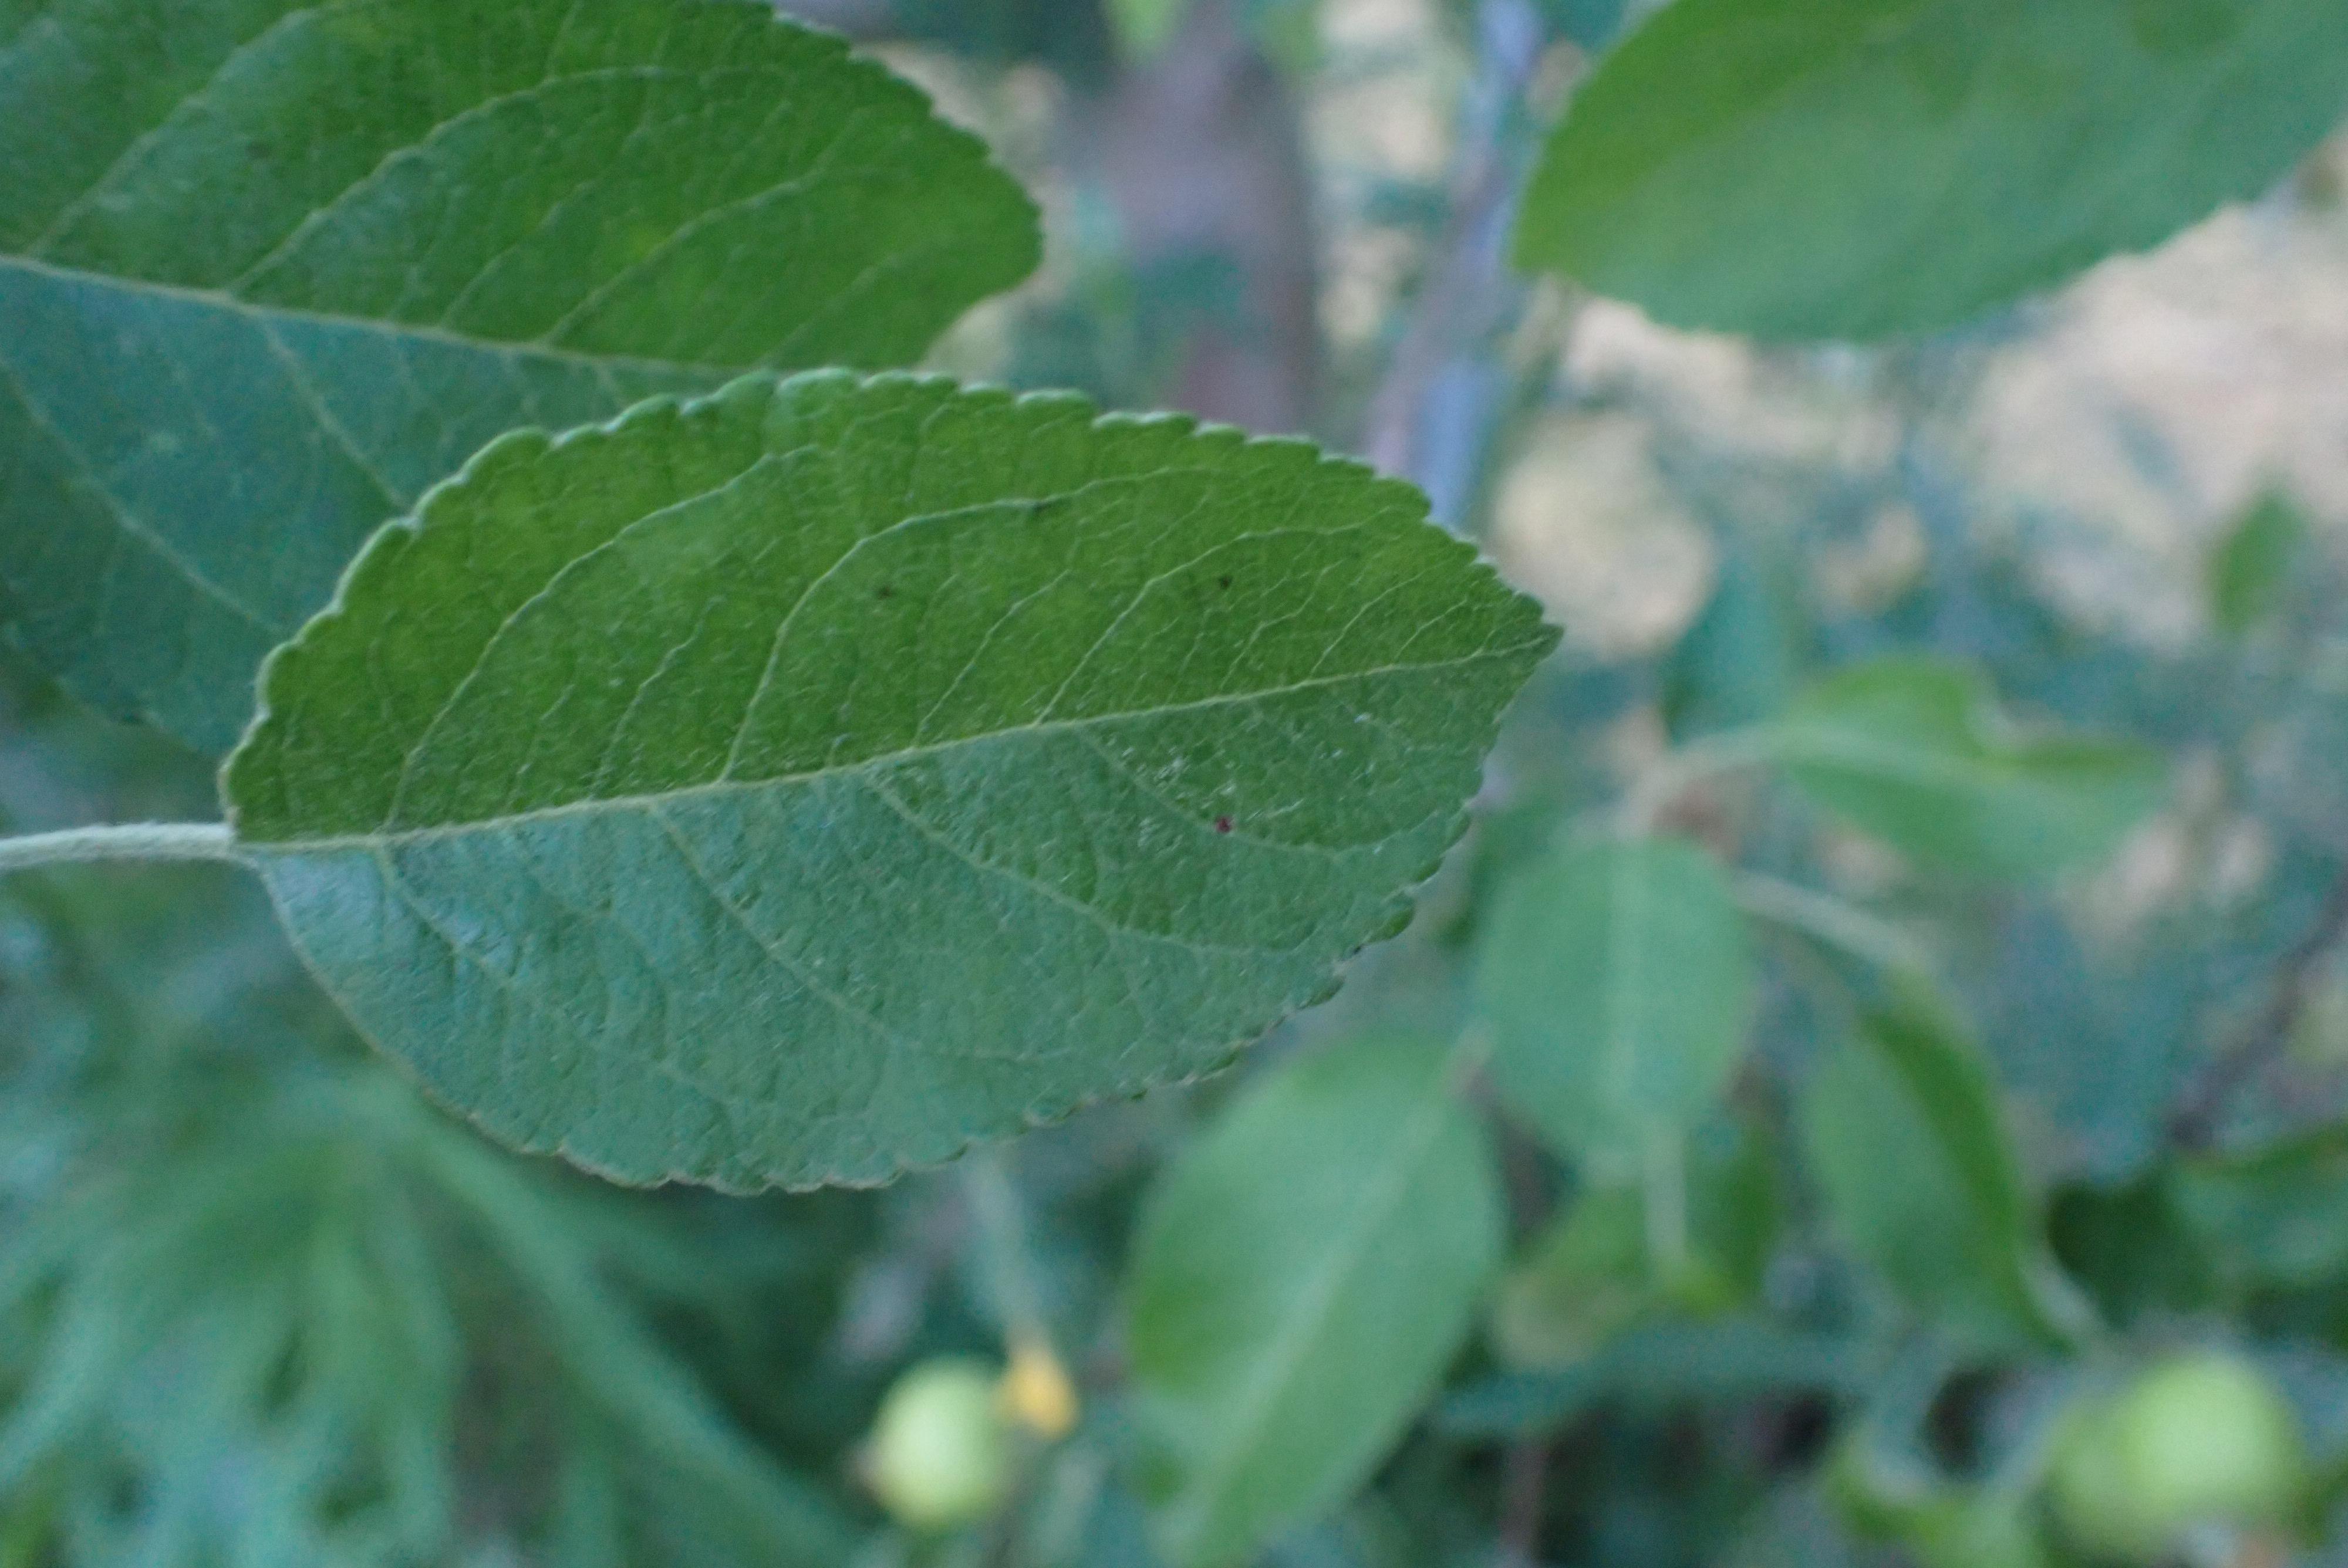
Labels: healthy